Grey-necked bunting

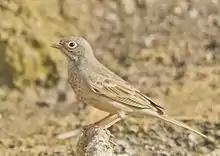

This bunting has a long pink bill and is greyish above. The male has a distinctive white eye-ring that stands out in contrast to the grey hood. The chin and throat are whitish pink and are bordered by grey malar stripes. The underparts are pinkish brown. The female is duller but the moustachial stripe can appear more noticeable. The outer tail feathers are whitish.